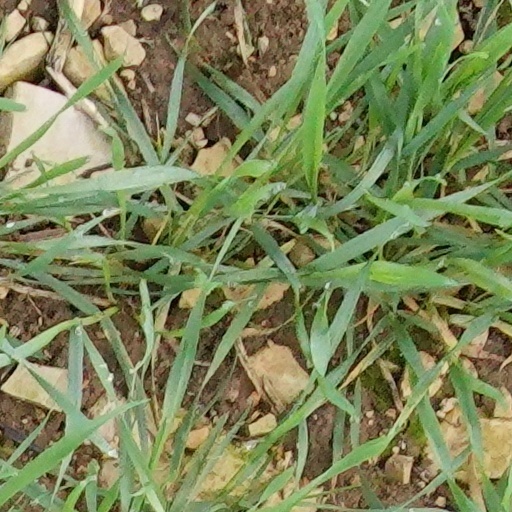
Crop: wheat